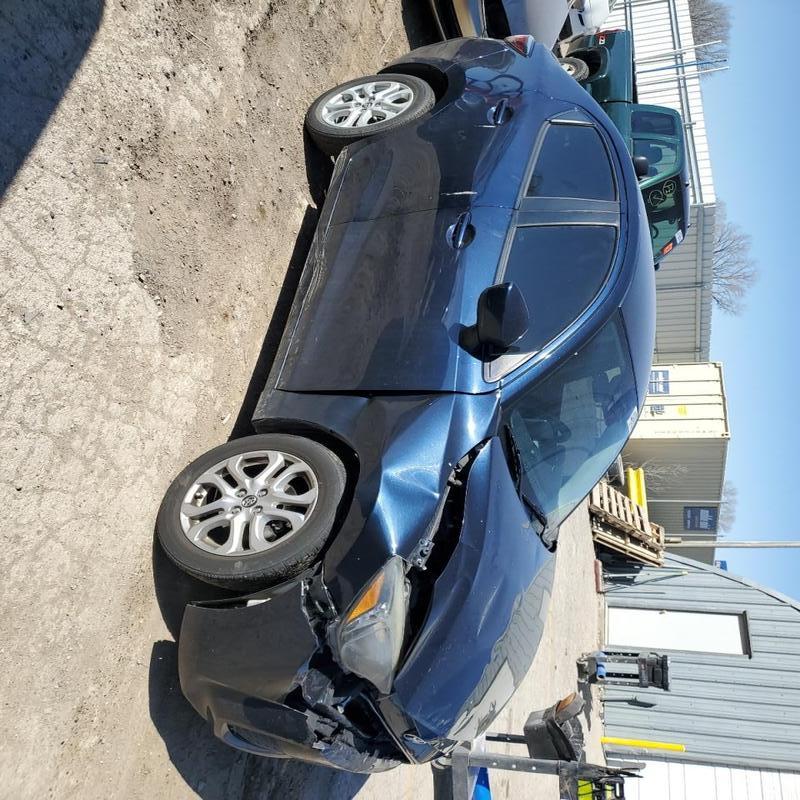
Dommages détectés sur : pare-choc avant, feu avant droit, capot, aile avant droite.
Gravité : majeur